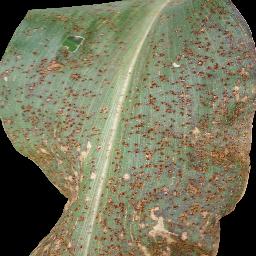
Label: Corn___Common_rust